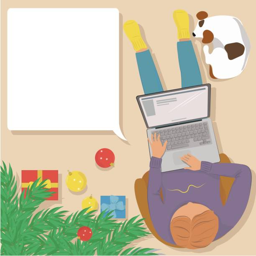
man working on laptop at home at the christmas tree .